Mary Gay Osceola

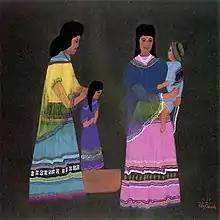
"Seminole Mothers and Children" shows Osceola's vivid, colorful painting style.

Mary Gay Osceola (born March 16, 1939) is an American Seminole painter and printmaker known for her vibrant paintings, a number of which depict the lives of the Florida Seminole people. Osceola was born in Florida and educated in Bureau of Indian Affairs boarding schools. She studied at the Santa Fe Indian School from 1960 to 1961, followed by time at the Institute of American Indian Arts until 1965. Her work has been exhibited across the United States and is in the permanent collection of museums including the Gilcrease Museum and the National Museum of the American Indian.